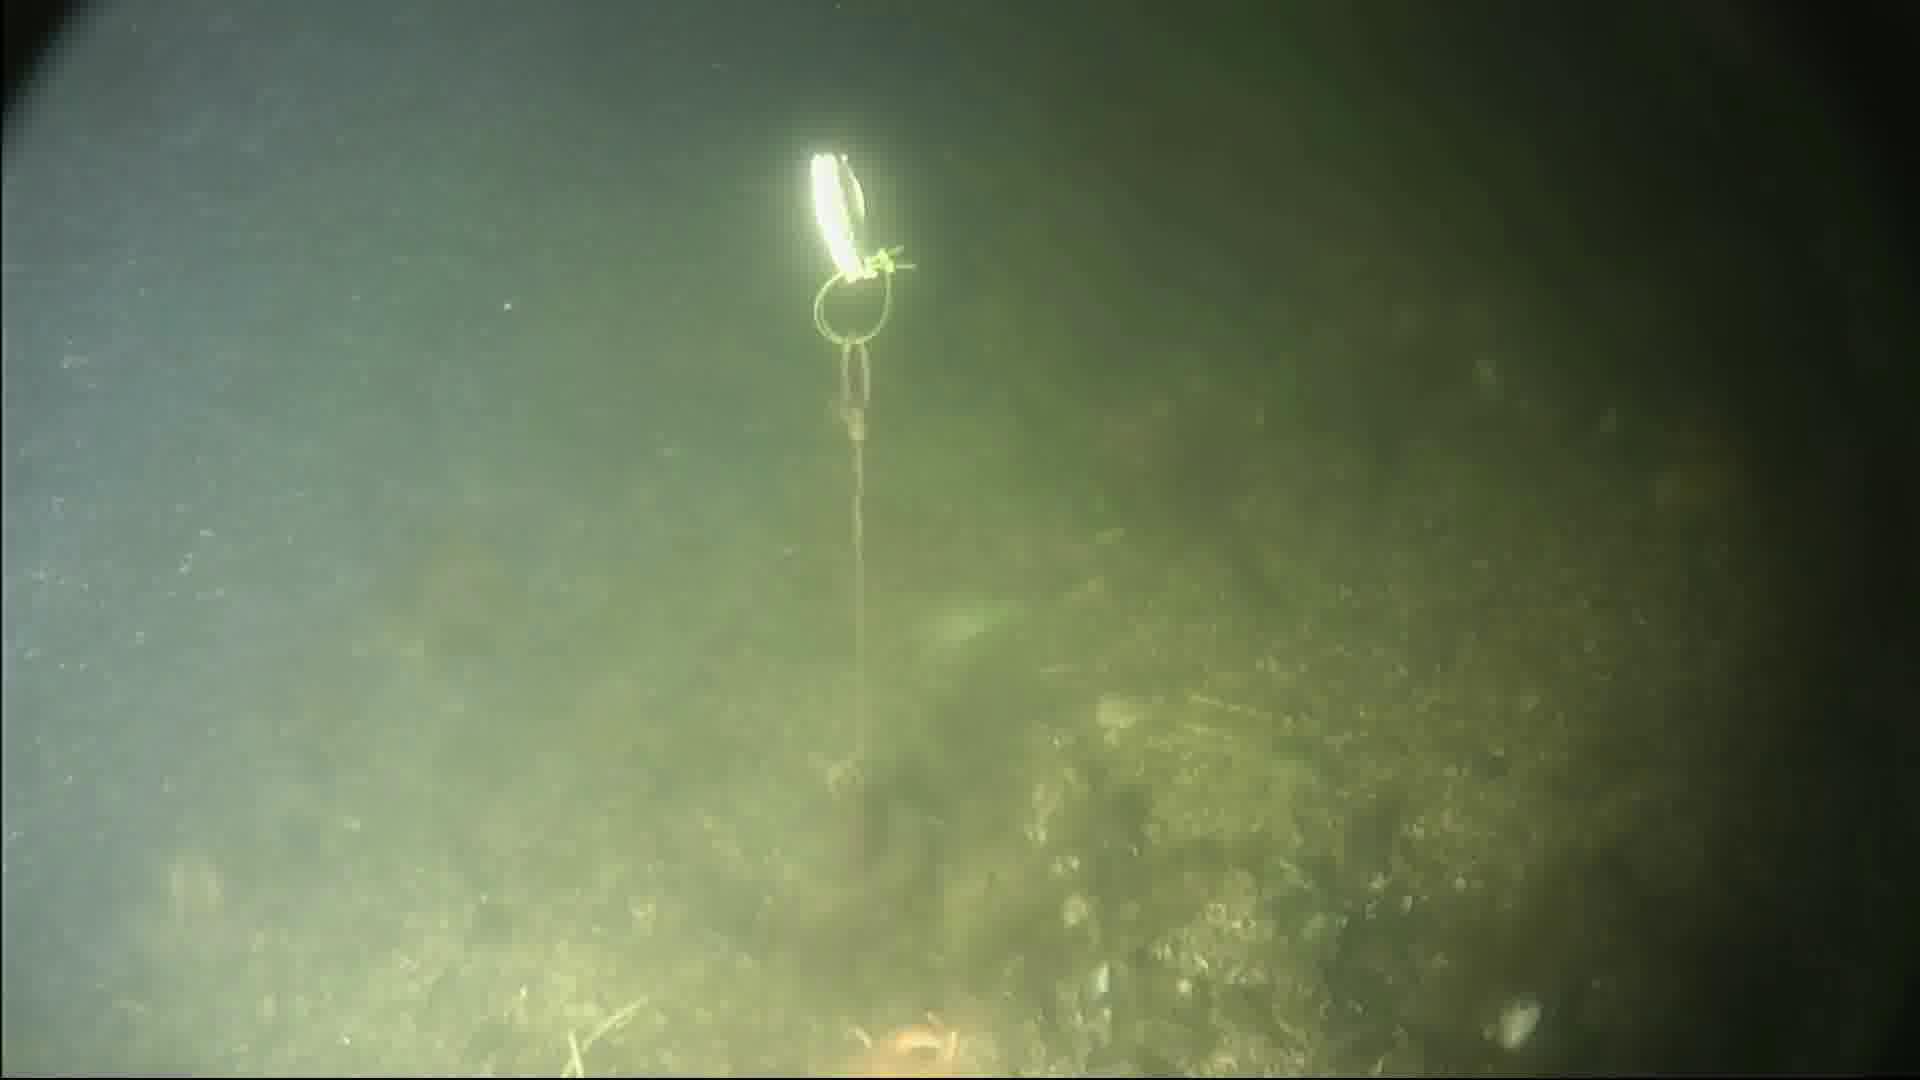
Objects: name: starfish
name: crab